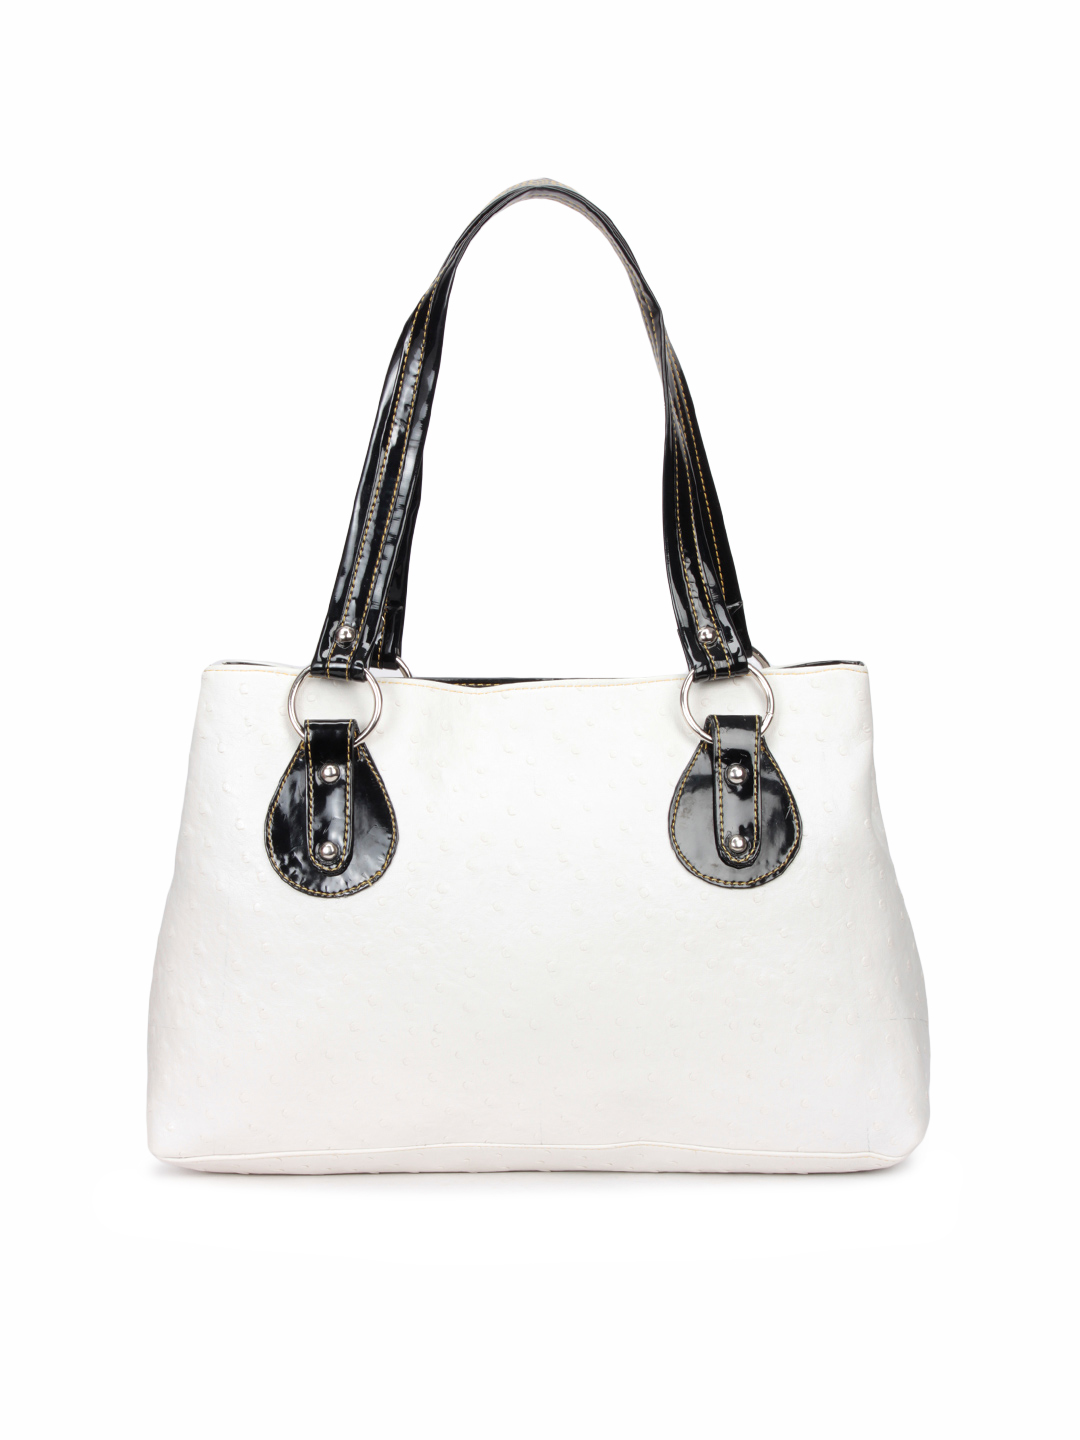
Murcia Women White Handbag
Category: Accessories / Bags / Handbags
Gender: Women
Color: White
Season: Winter 2015
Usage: Casual